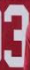
Number: 3